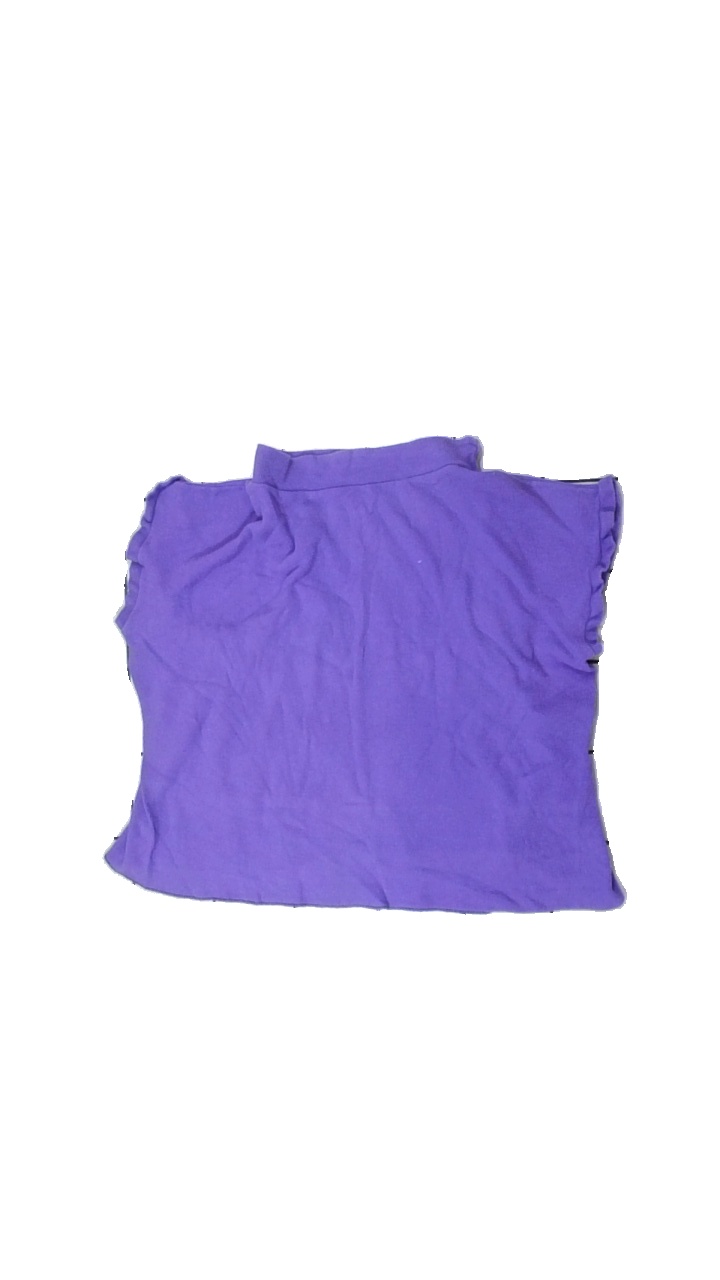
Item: Top (Ladies)
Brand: Missing
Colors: Purple
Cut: Cropped
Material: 100% cotton
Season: Spring
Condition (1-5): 1
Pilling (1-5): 1
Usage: Export
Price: <50